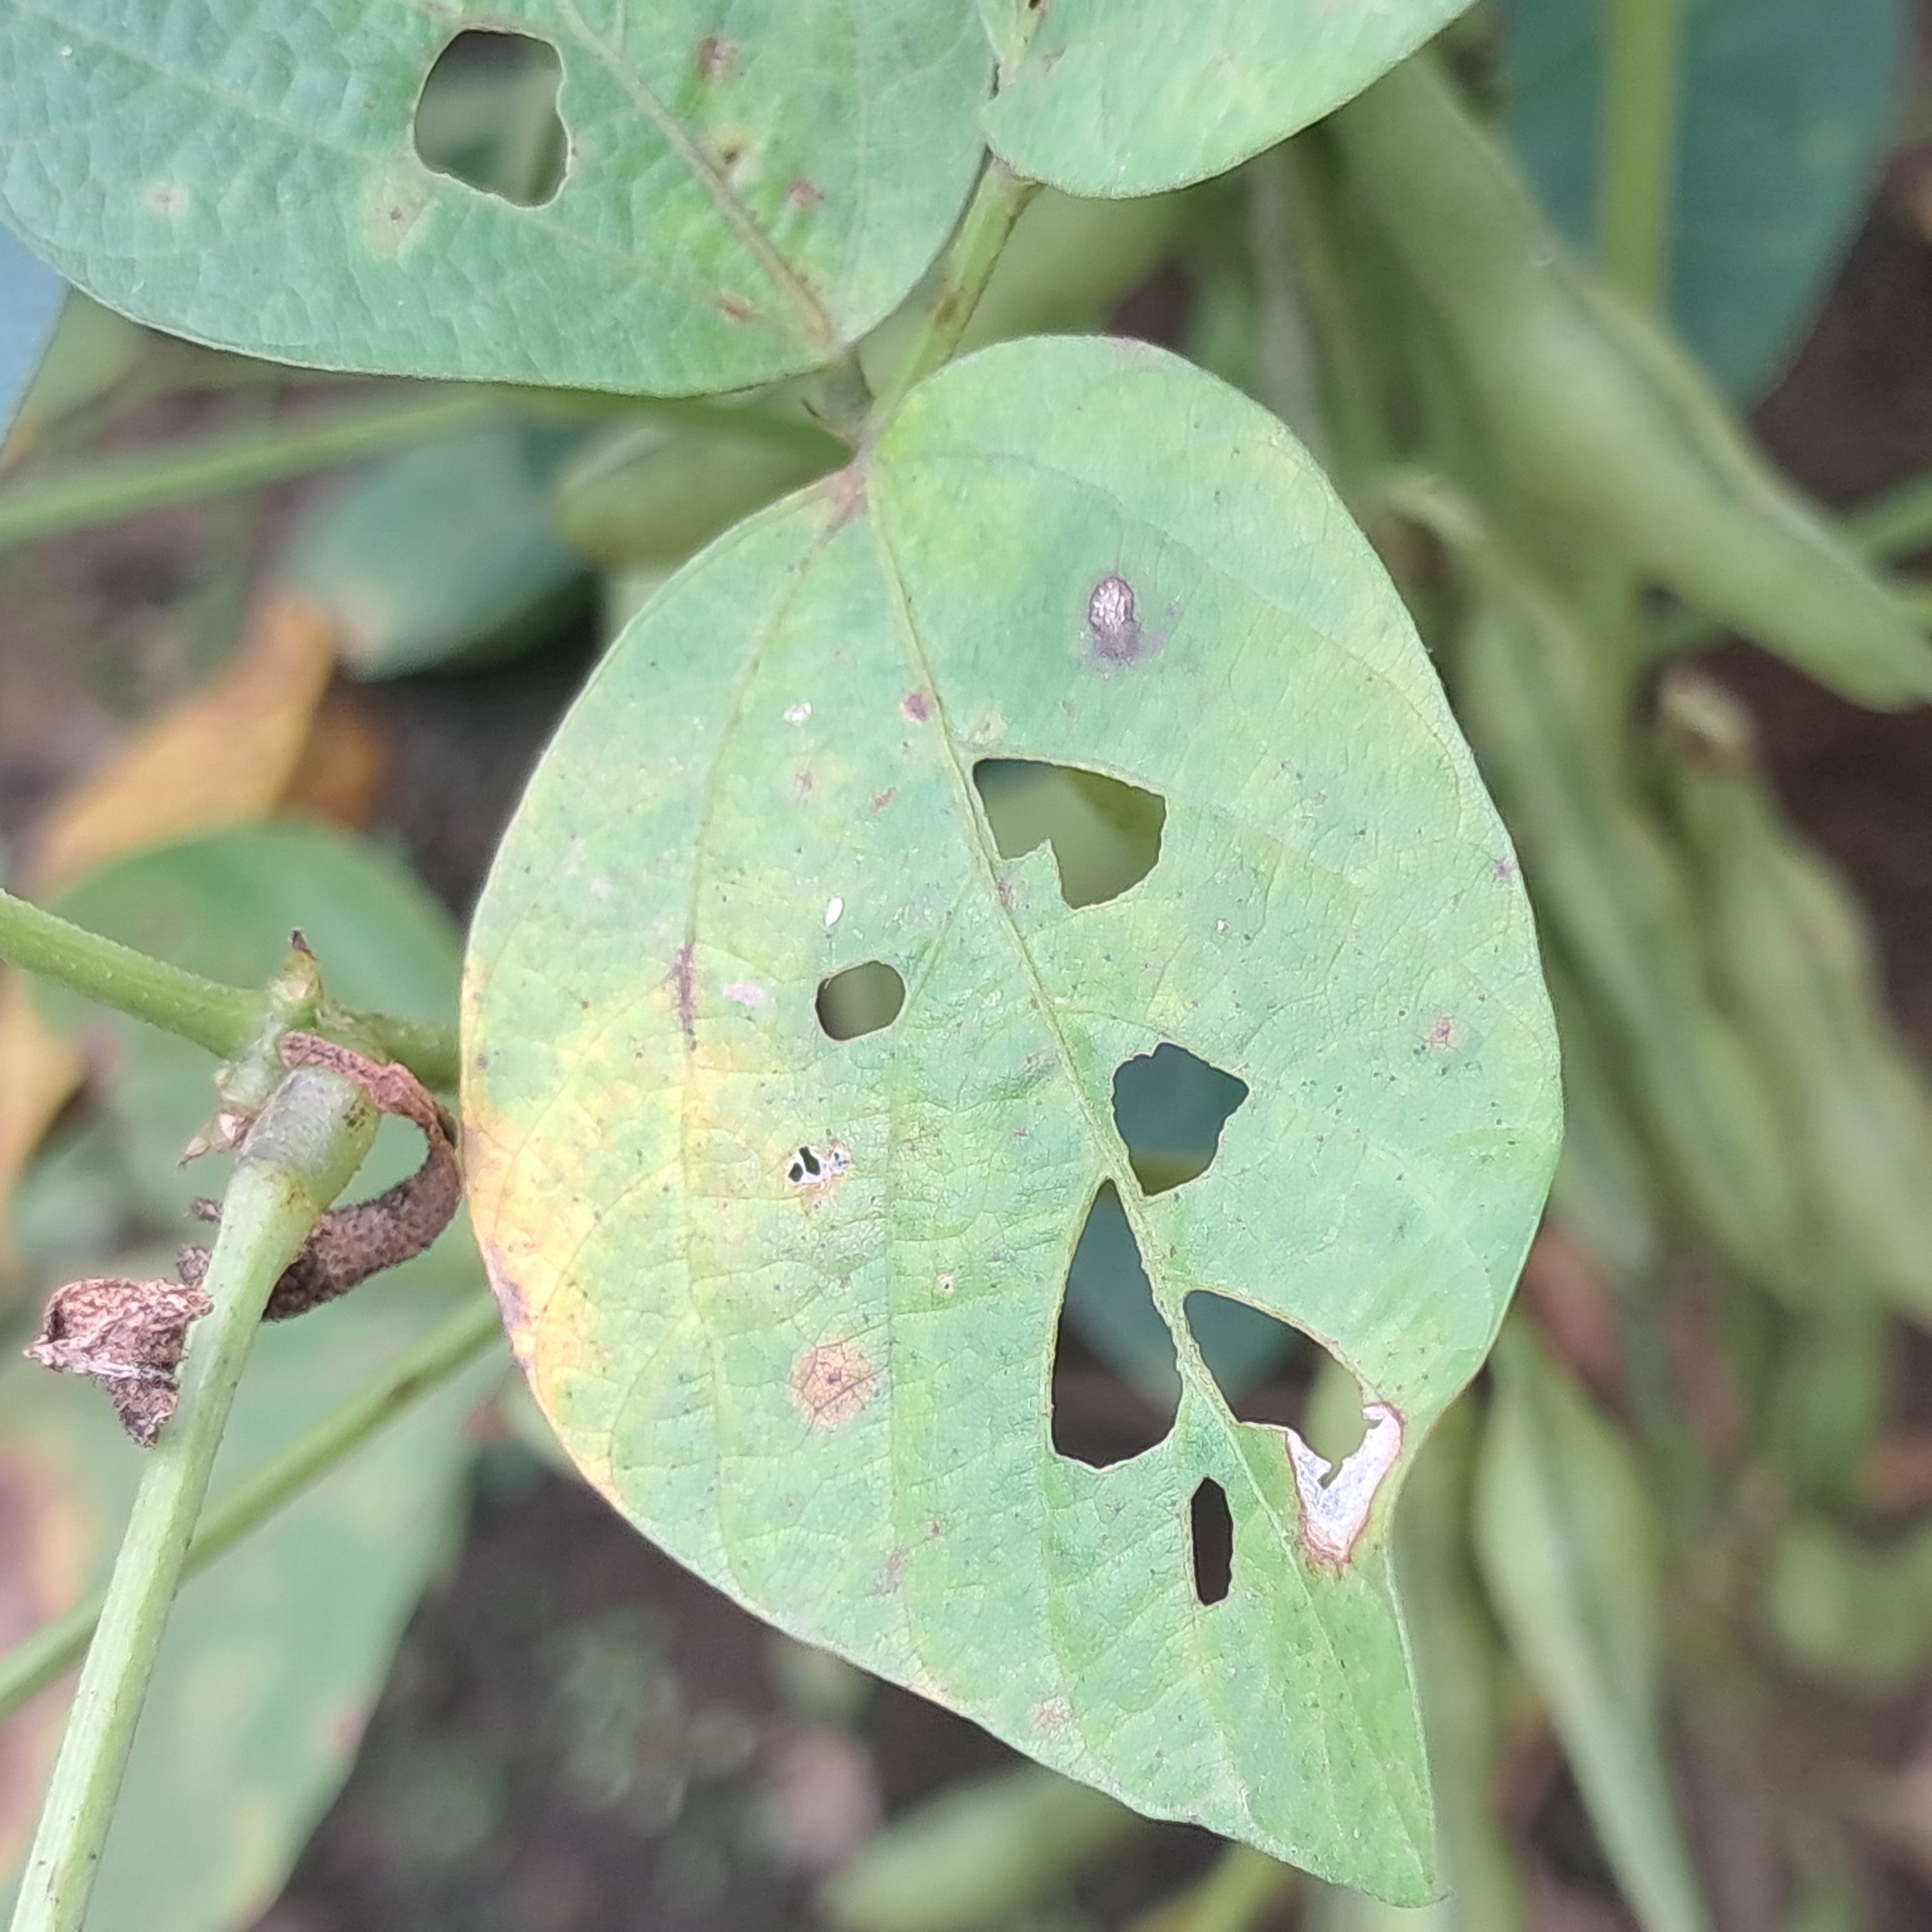
Label: Caterpillar_Semilooper_Pest